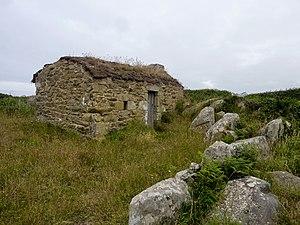
Habitat rural traditionnel (désormais abandonné) à Cléden-Cap-Sizun.
Cléden-Cap-Sizun [kledɛ̃ kap sizœ̃] est une commune du département du Finistère, dans la région Bretagne, en France.